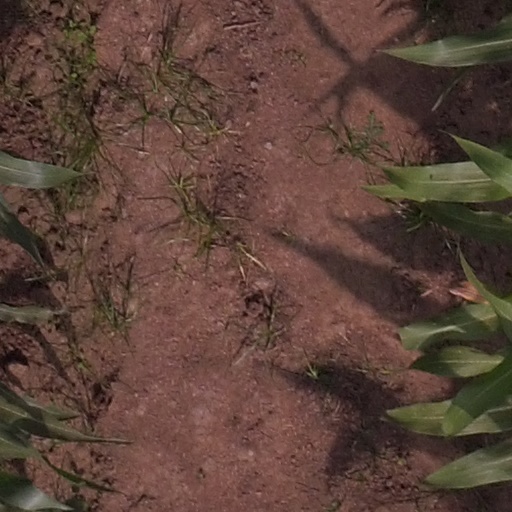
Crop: maize; corn